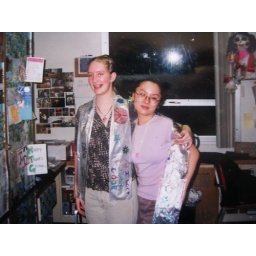
was told to dress in black but turned up in purple with rubbish bag scarves!